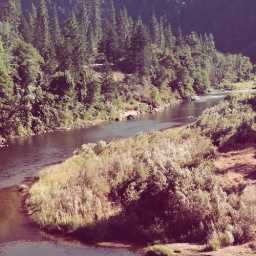
three people and a dog by the river